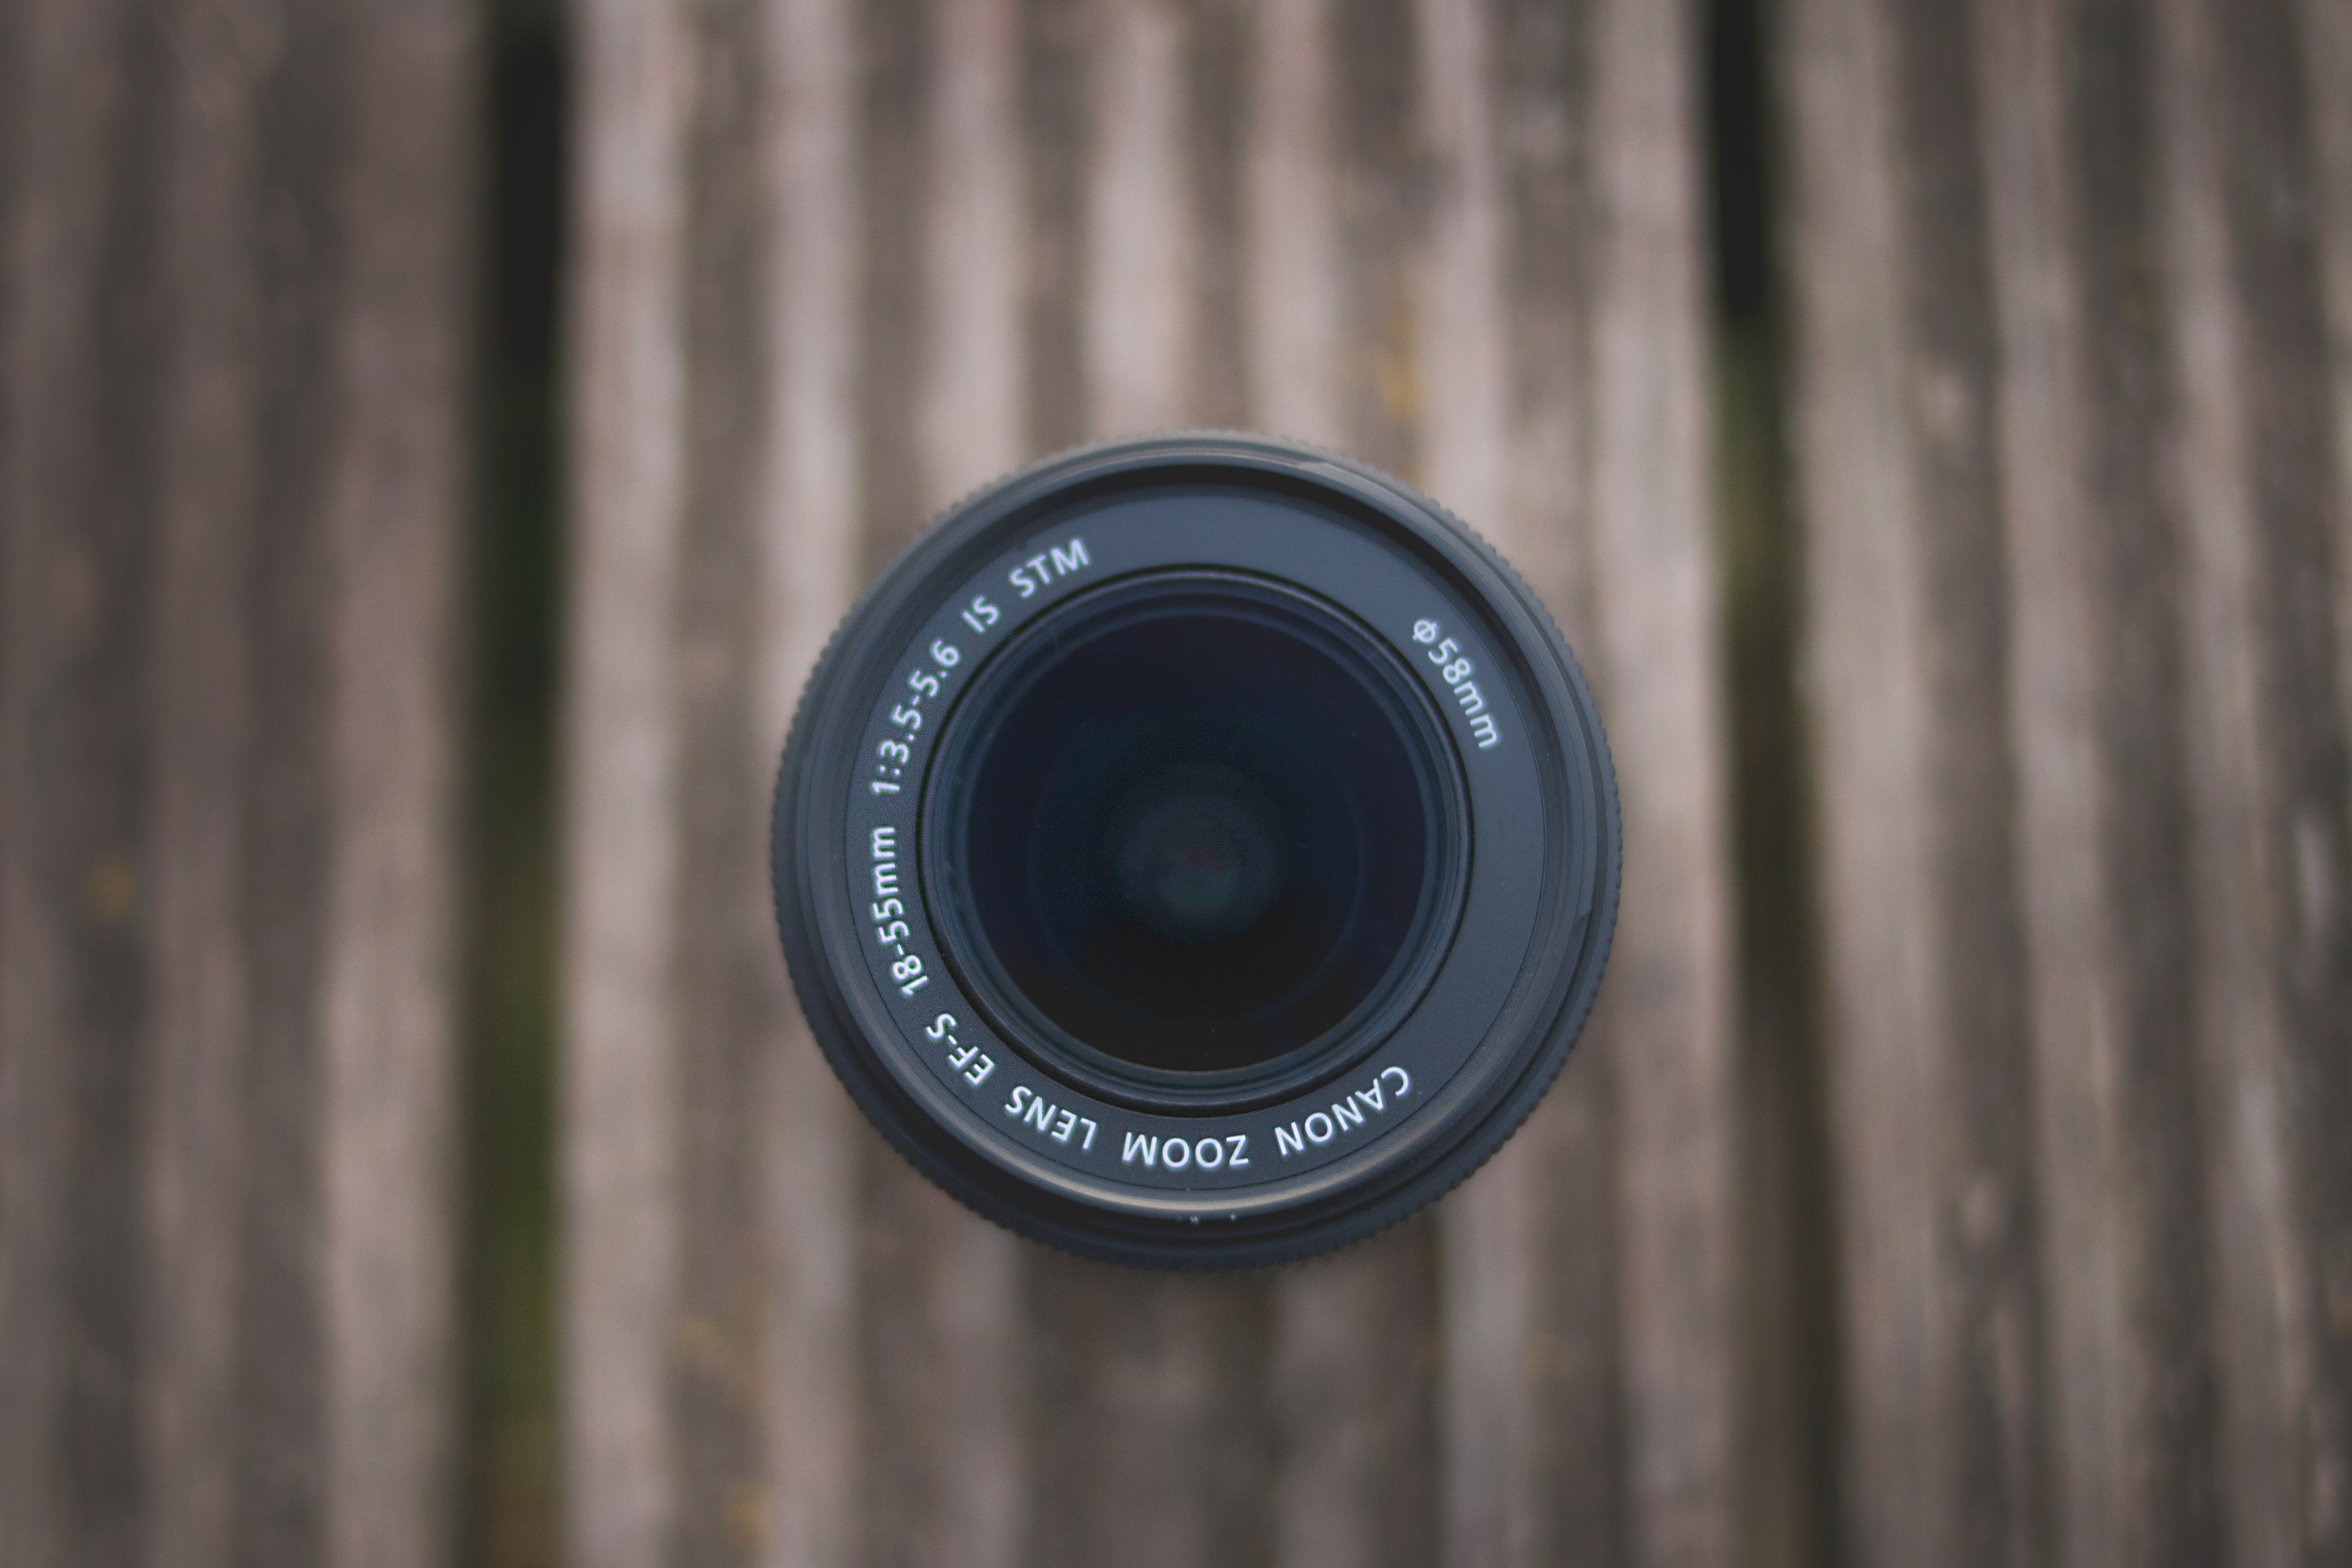
camera lens, lens, cameras optics, camera accessory, photography, camera, circle, wood, shutter, teleconverter